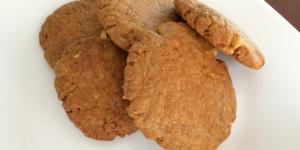
galletas con mantequilla de mani